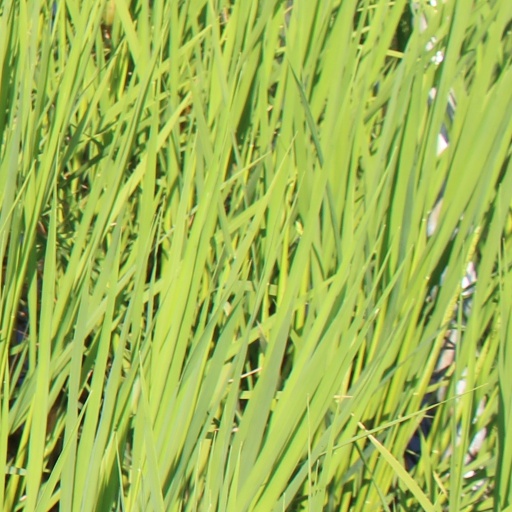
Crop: rice